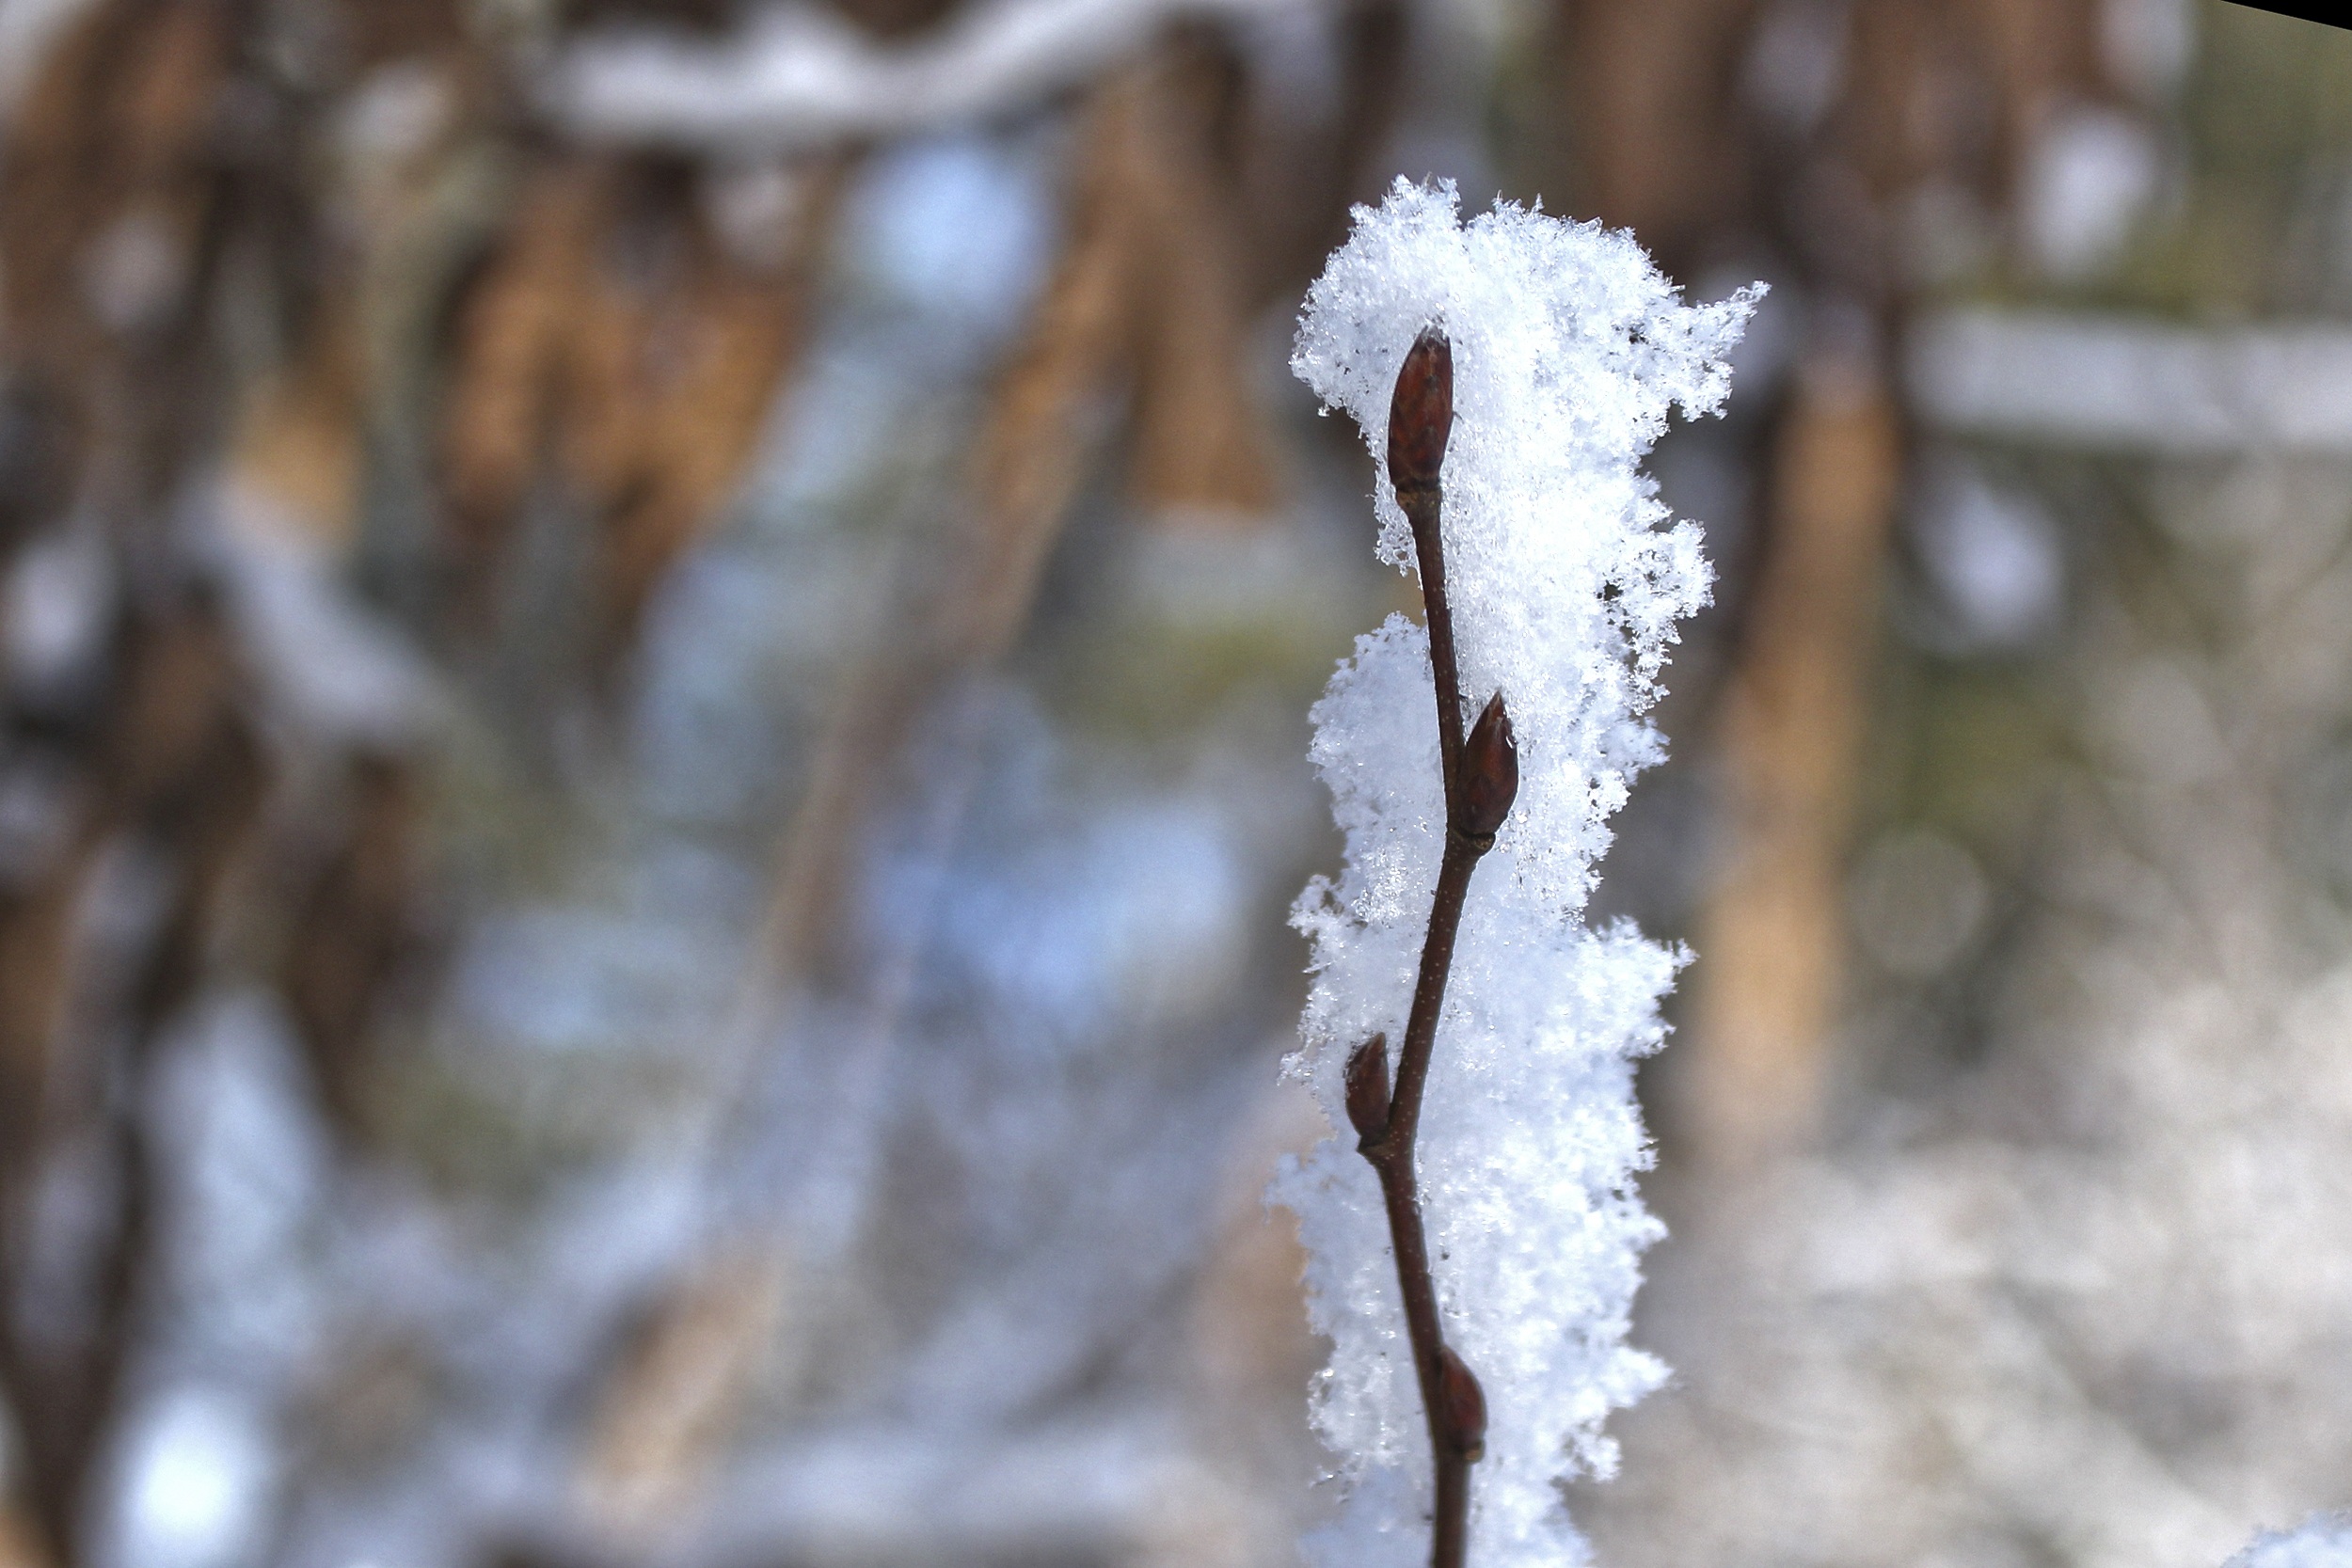
landscape, tree, nature, forest, outdoor, branch, snow, cold, winter, plant, wood, white, leaf, flower, frost, ice, spring, macro, autumn, weather, blue, closeup, season, twig, close up, leaves, scene, icicle, freezing, macro photography, woody plant